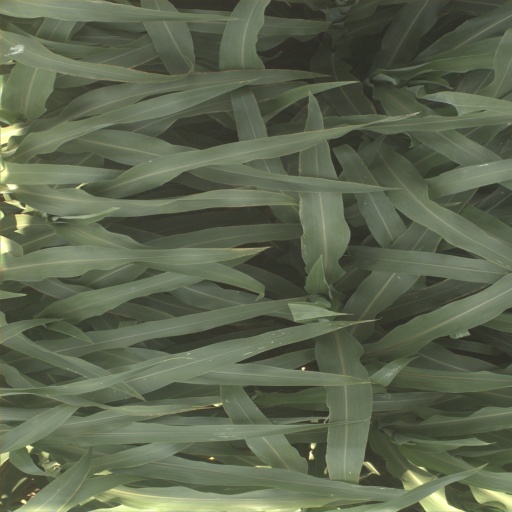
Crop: sorghum